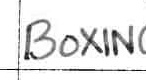
Label: boxing